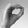
ASL letter: O